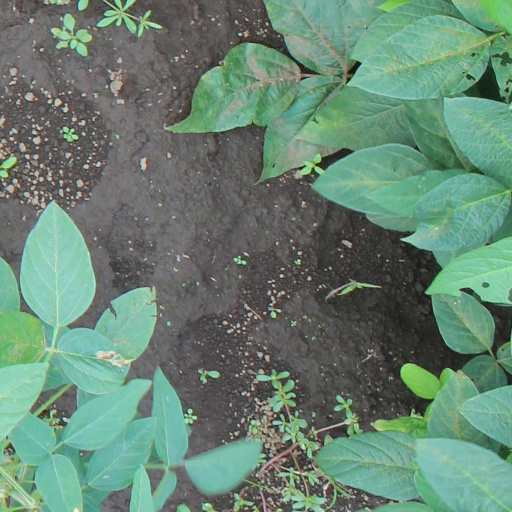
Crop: soybean